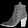
Label: Ankle boot